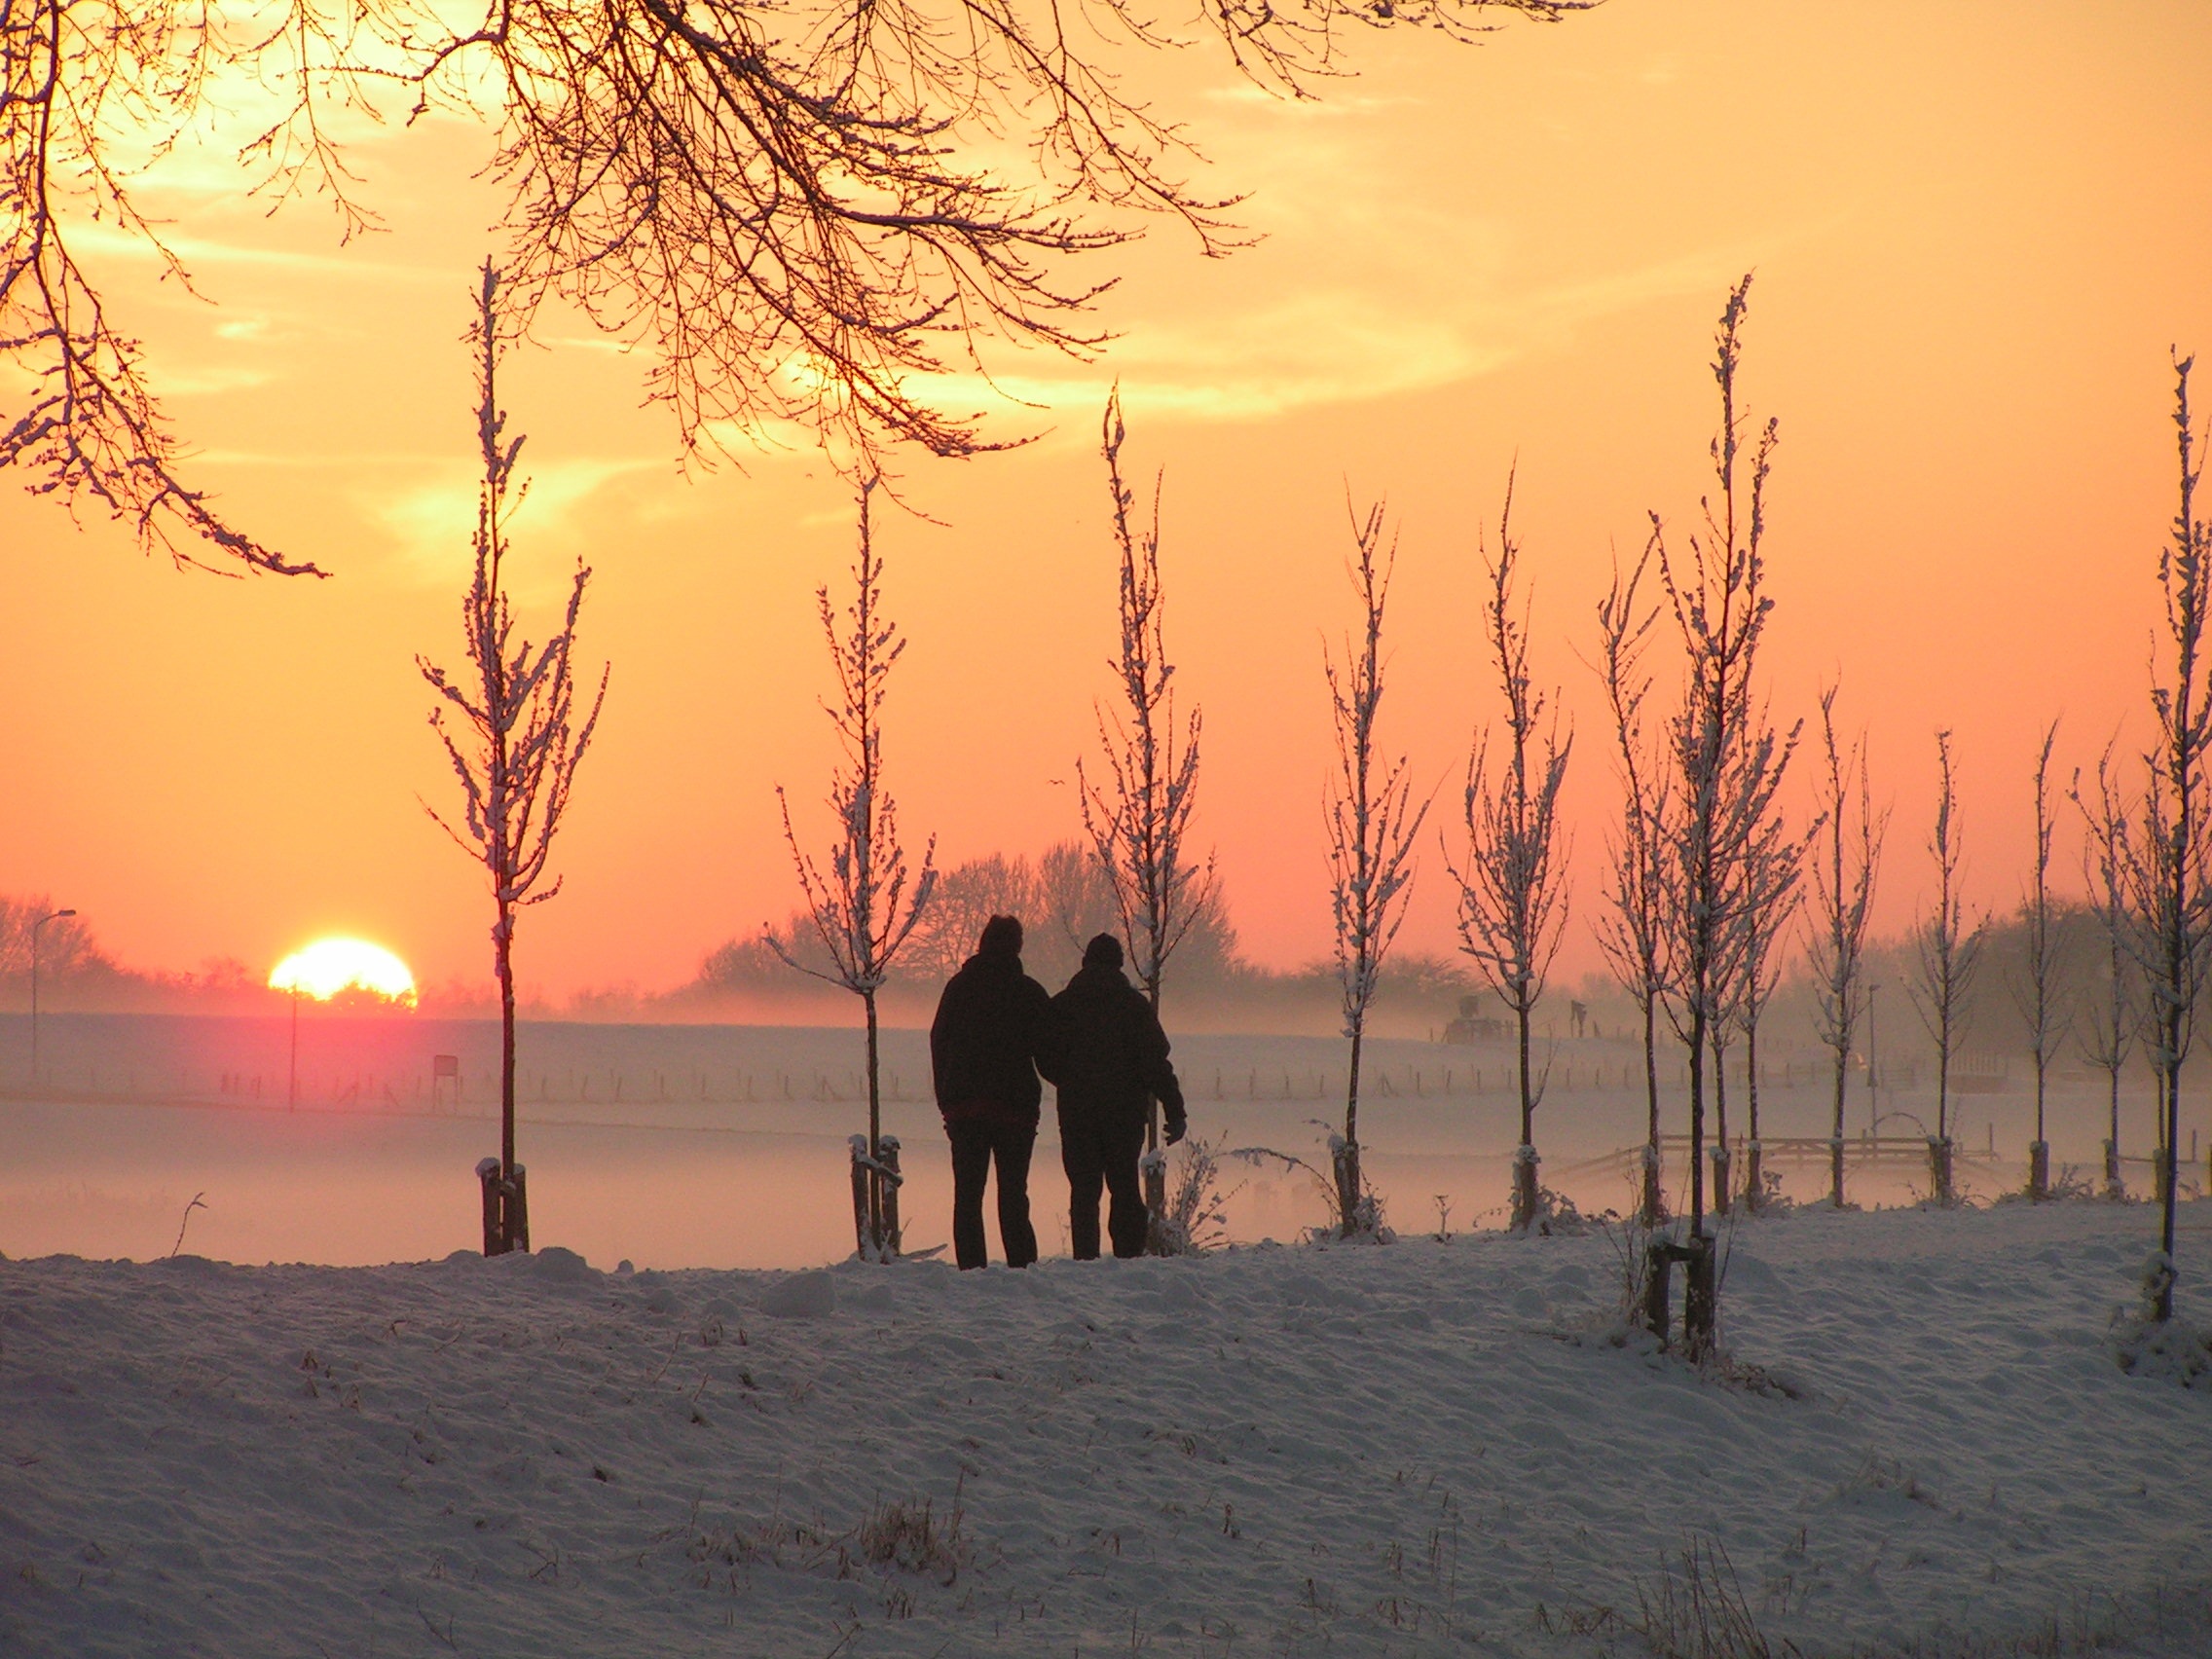
landscape, tree, horizon, snow, winter, sun, sunrise, sunset, mist, hiking, sunlight, morning, dawn, dusk, ice, evening, season, habitat, natural environment, atmospheric phenomenon